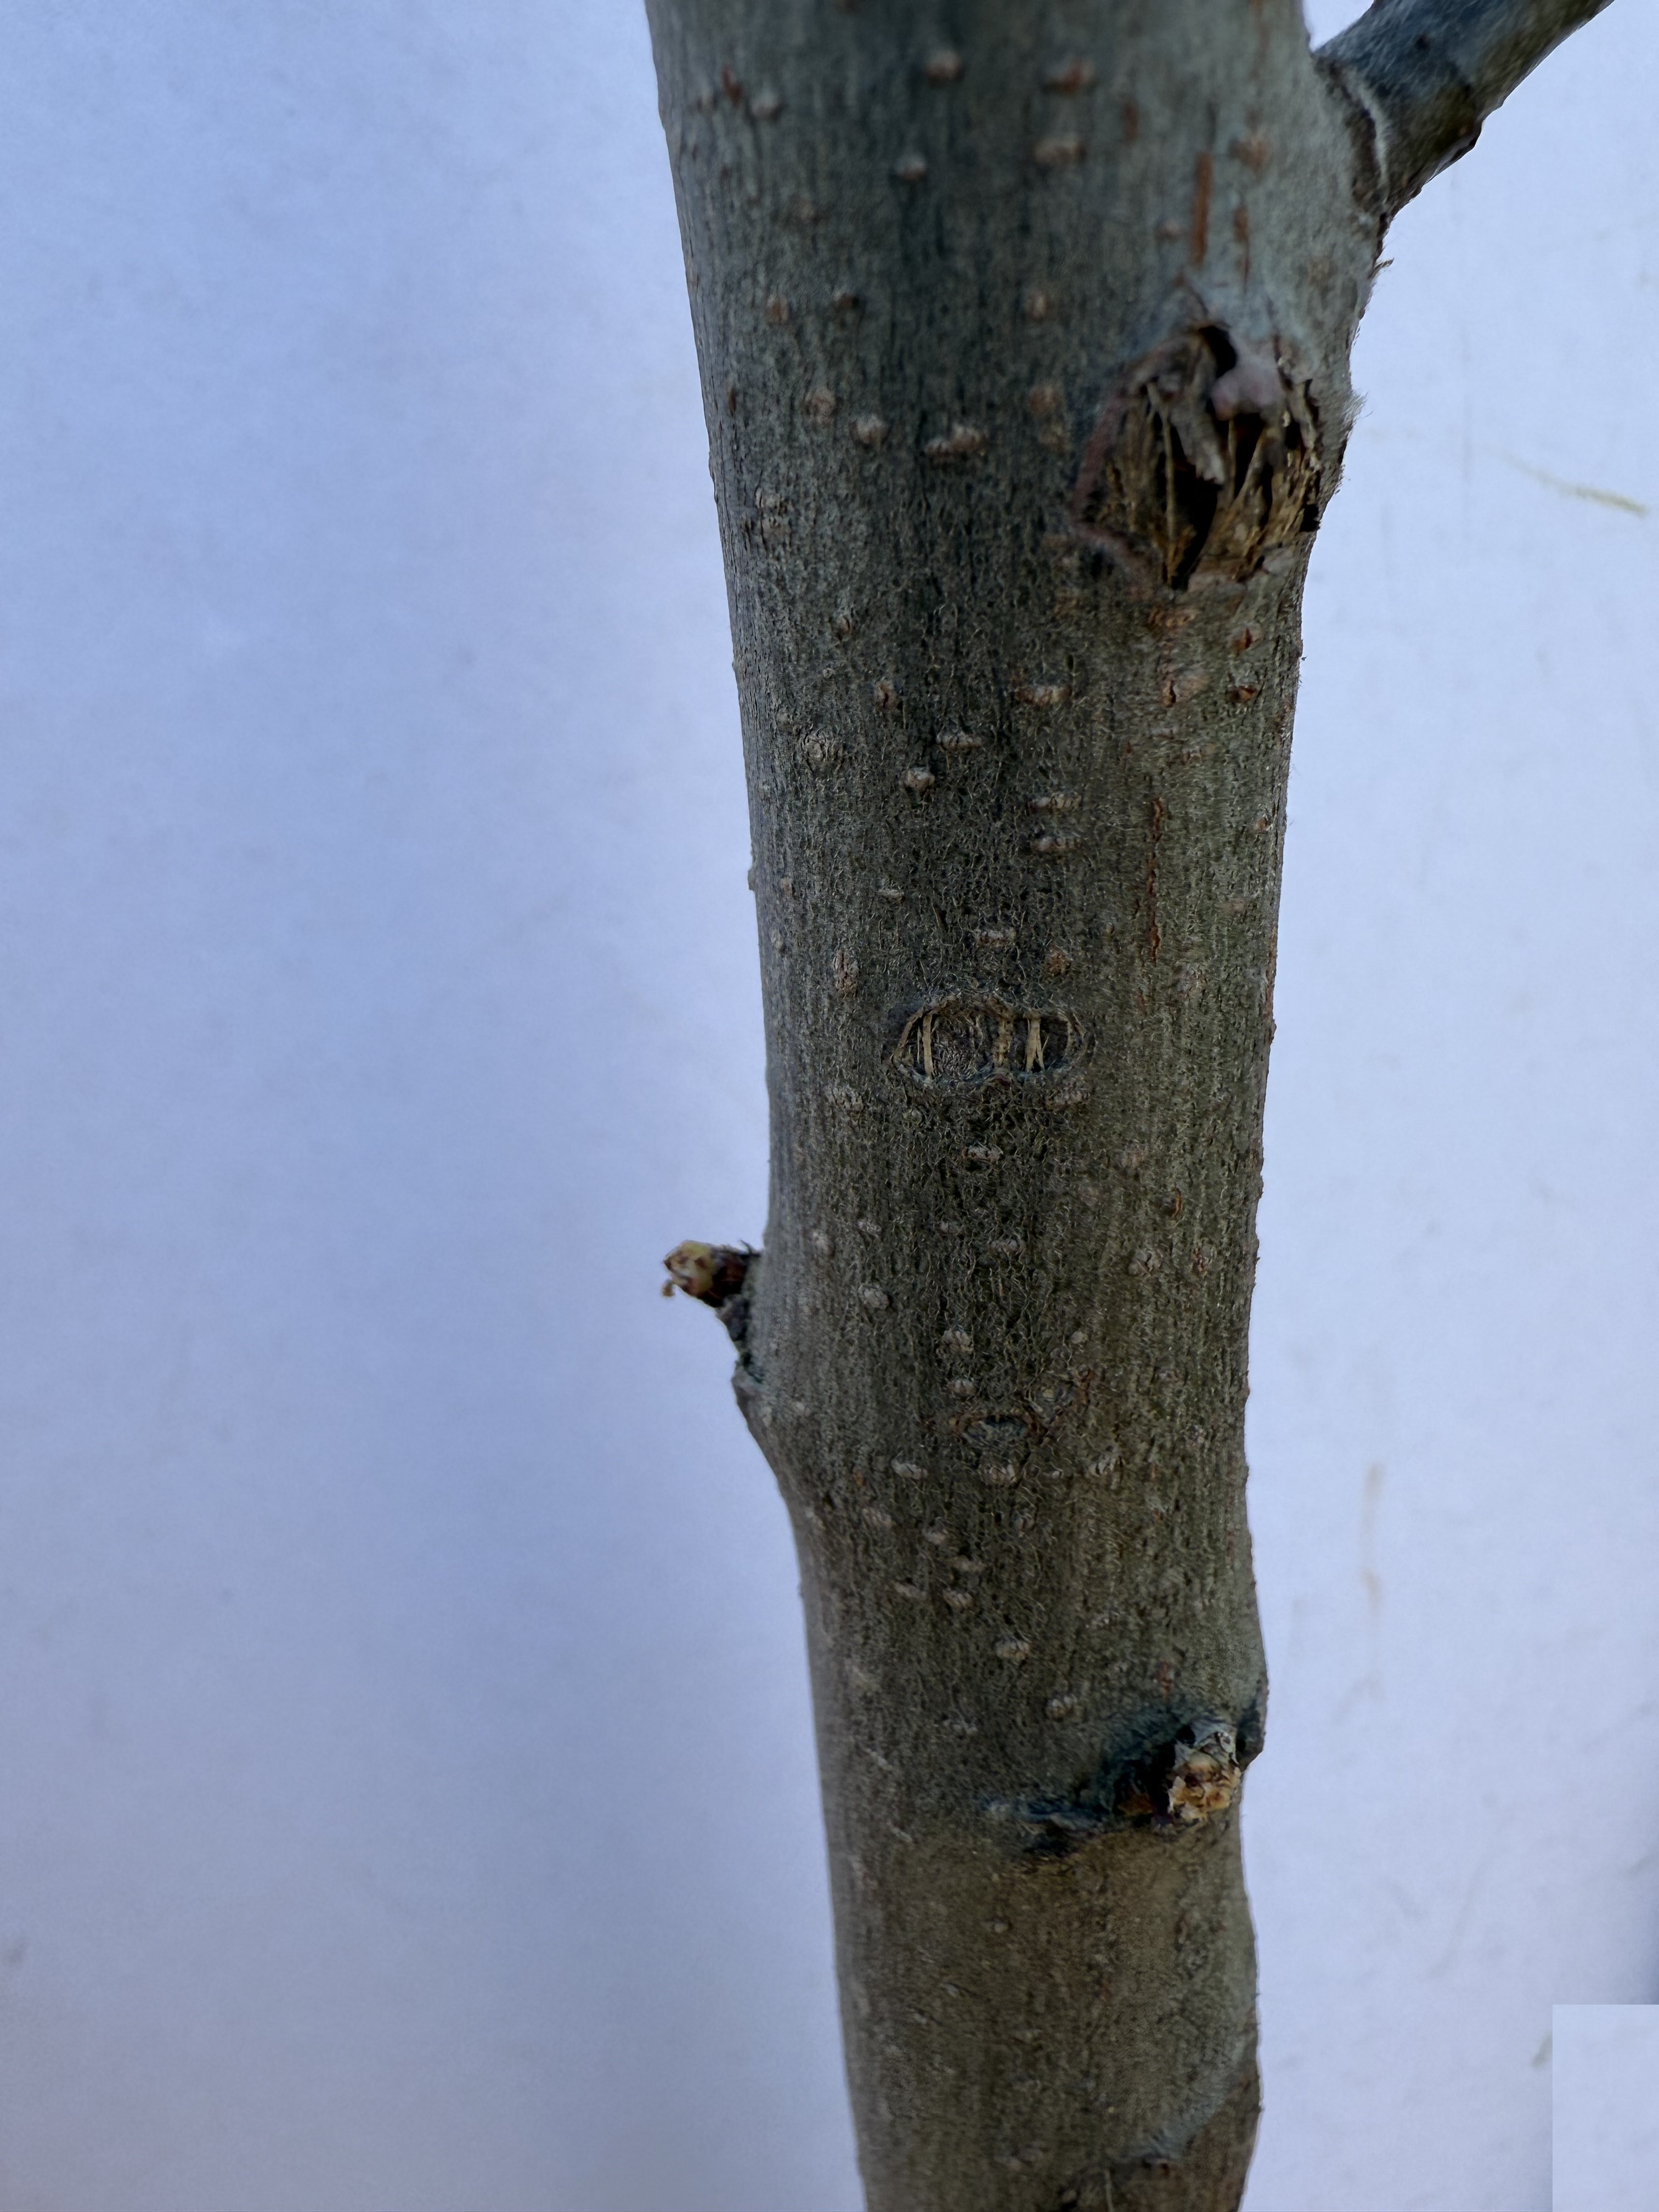
Variety: Esme Quince